WCSI

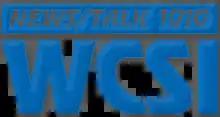
Logo before translator sign on

An FM station was added in 1958, WCSI-FM (now WKKG). Originally WCSI-FM simulcast the AM station's full service adult contemporary format. But in the 1970s, it switched to country music.